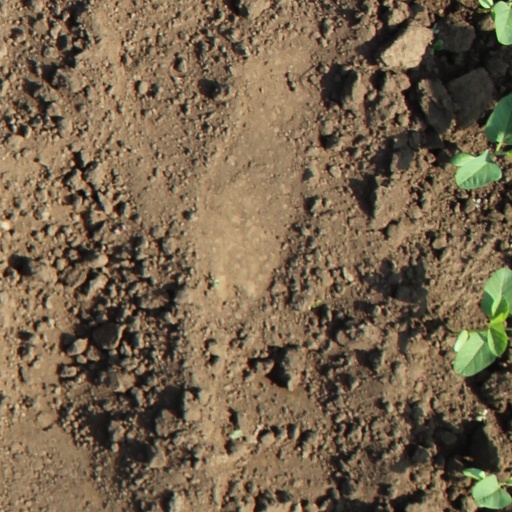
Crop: soybean